Naharayim

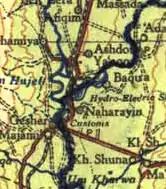
Armistice line as shown on the official map

On 27 April 1948, in violation of a November 1947 agreement between Golda Meir and King Abdullah, the Arab Legion's 4th Battalion launched a mortar and artillery attack on the Naharayim police fort and Kibbutz Gesher (on the Palestinian side of the border). On the evening of 27 April, the Legion began shelling the fort and kibbutz, stepping up the attack the following day. Many of the kibbutz buildings were destroyed.